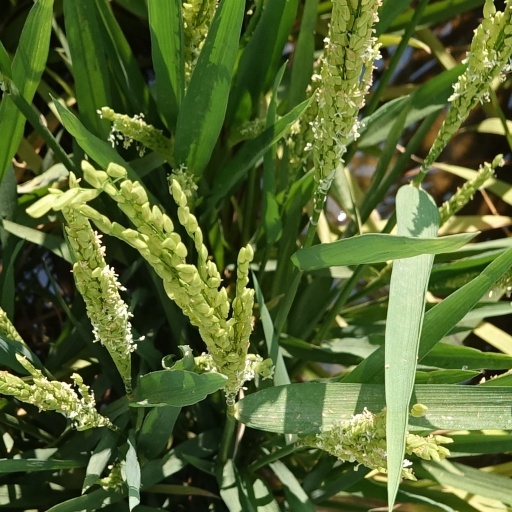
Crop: rice